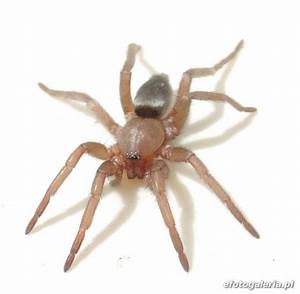
Label: ragno